Cain's Ballroom

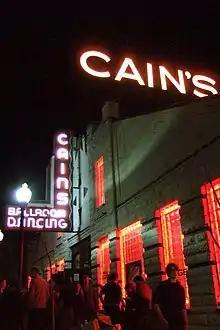
Cain's Ballroom at night

In 2021, Pollstar ranked Cain's Ballroom at number 13 worldwide for ticket sales at club venues.